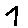
Label: 7